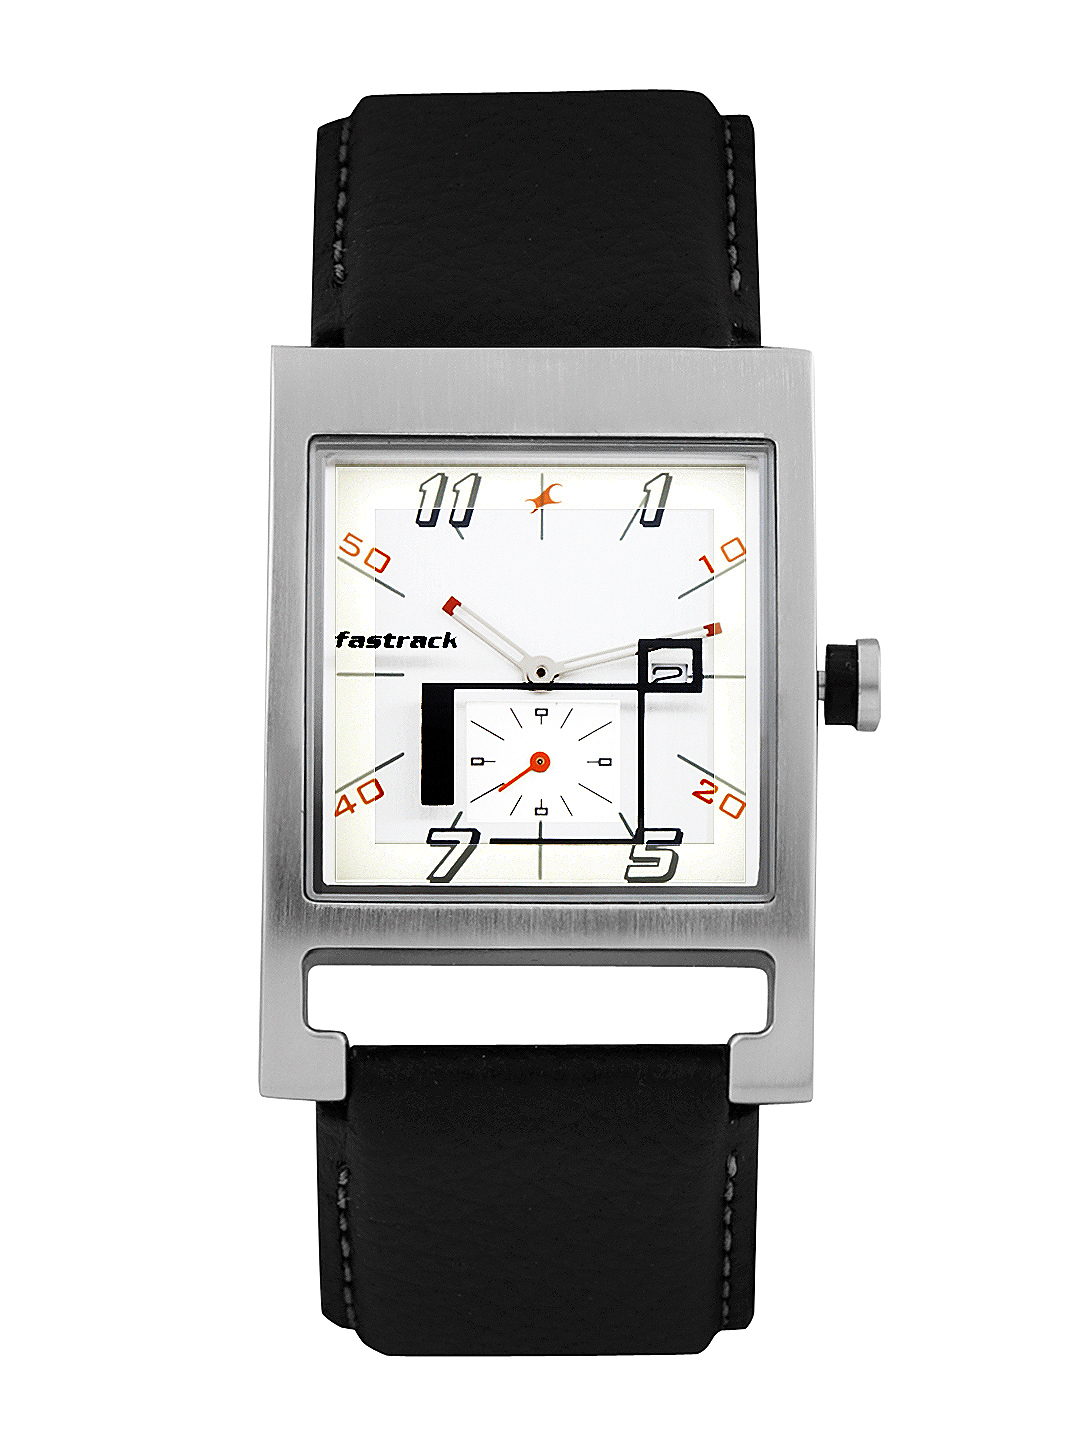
Fastrack Men Silver-Toned Dial Watch NA1387SL02
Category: Accessories / Watches / Watches
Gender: Men
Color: Silver
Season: Summer 2017
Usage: Casual